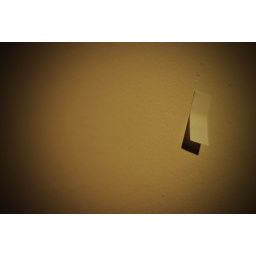
This tape has been on the wall in my office since I started.